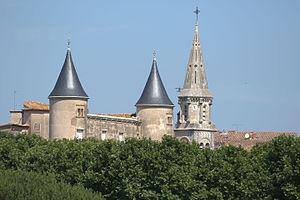
Château et clocher à Pouzolles.